White Bird Hill Summit

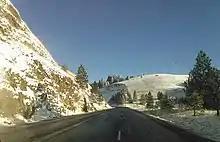
Nearing the summit of the climb from the south, about to enter the road cut at the top.

The modern multi-lane highway was completed , following ten years of construction which concluded with the opening of the bridge at the base over White Bird Creek in June The treeless northbound grade climbs in , an average gradient of